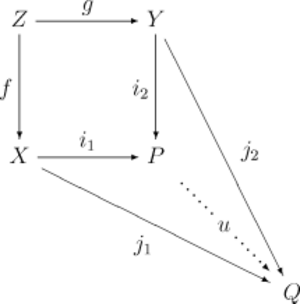
En mathématiques, la somme amalgamée est une opération entre deux ensembles constituant les espaces d'arrivée de deux applications définies sur un même troisième ensemble. Le résultat satisfait une propriété universelle de factorisation de diagrammes, duale de celle du produit fibré et qui peut être valable dans d'autres catégories que celle des ensembles, comme celle des groupes. Dans la catégorie des espaces topologiques, la somme amalgamée intervient ainsi dans la description de certains espaces, dont le groupe fondamental se calcule alors à l'aide du théorème de van Kampen.